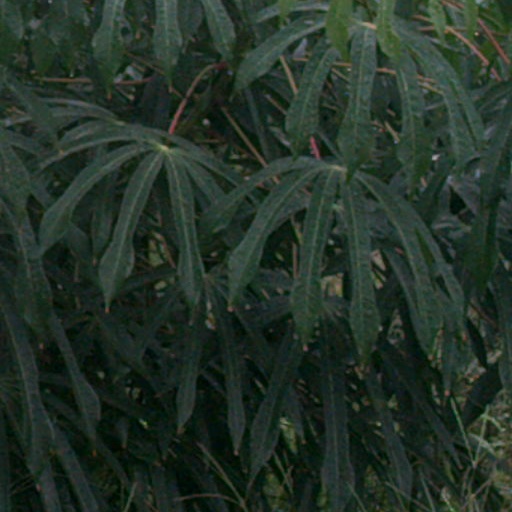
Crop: cassava